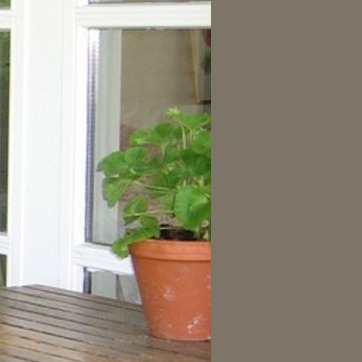
Material: foliage